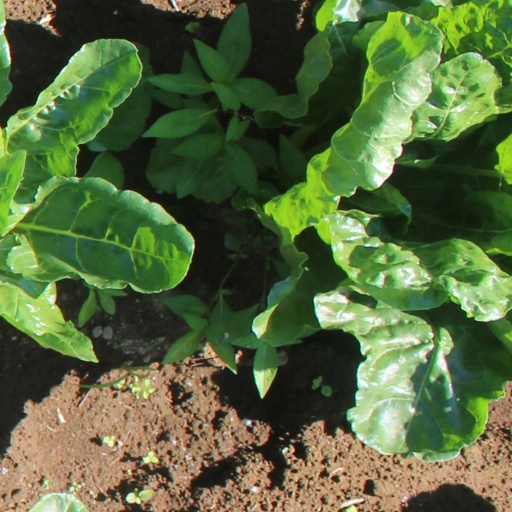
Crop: sugar beet